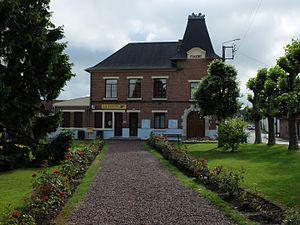
Vue de la mairie de Bourlon.
Bourlon est une commune française située dans le département du Pas-de-Calais en région Hauts-de-France.